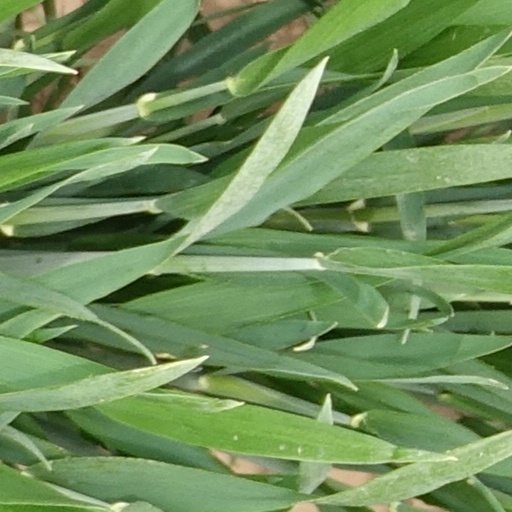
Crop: wheat